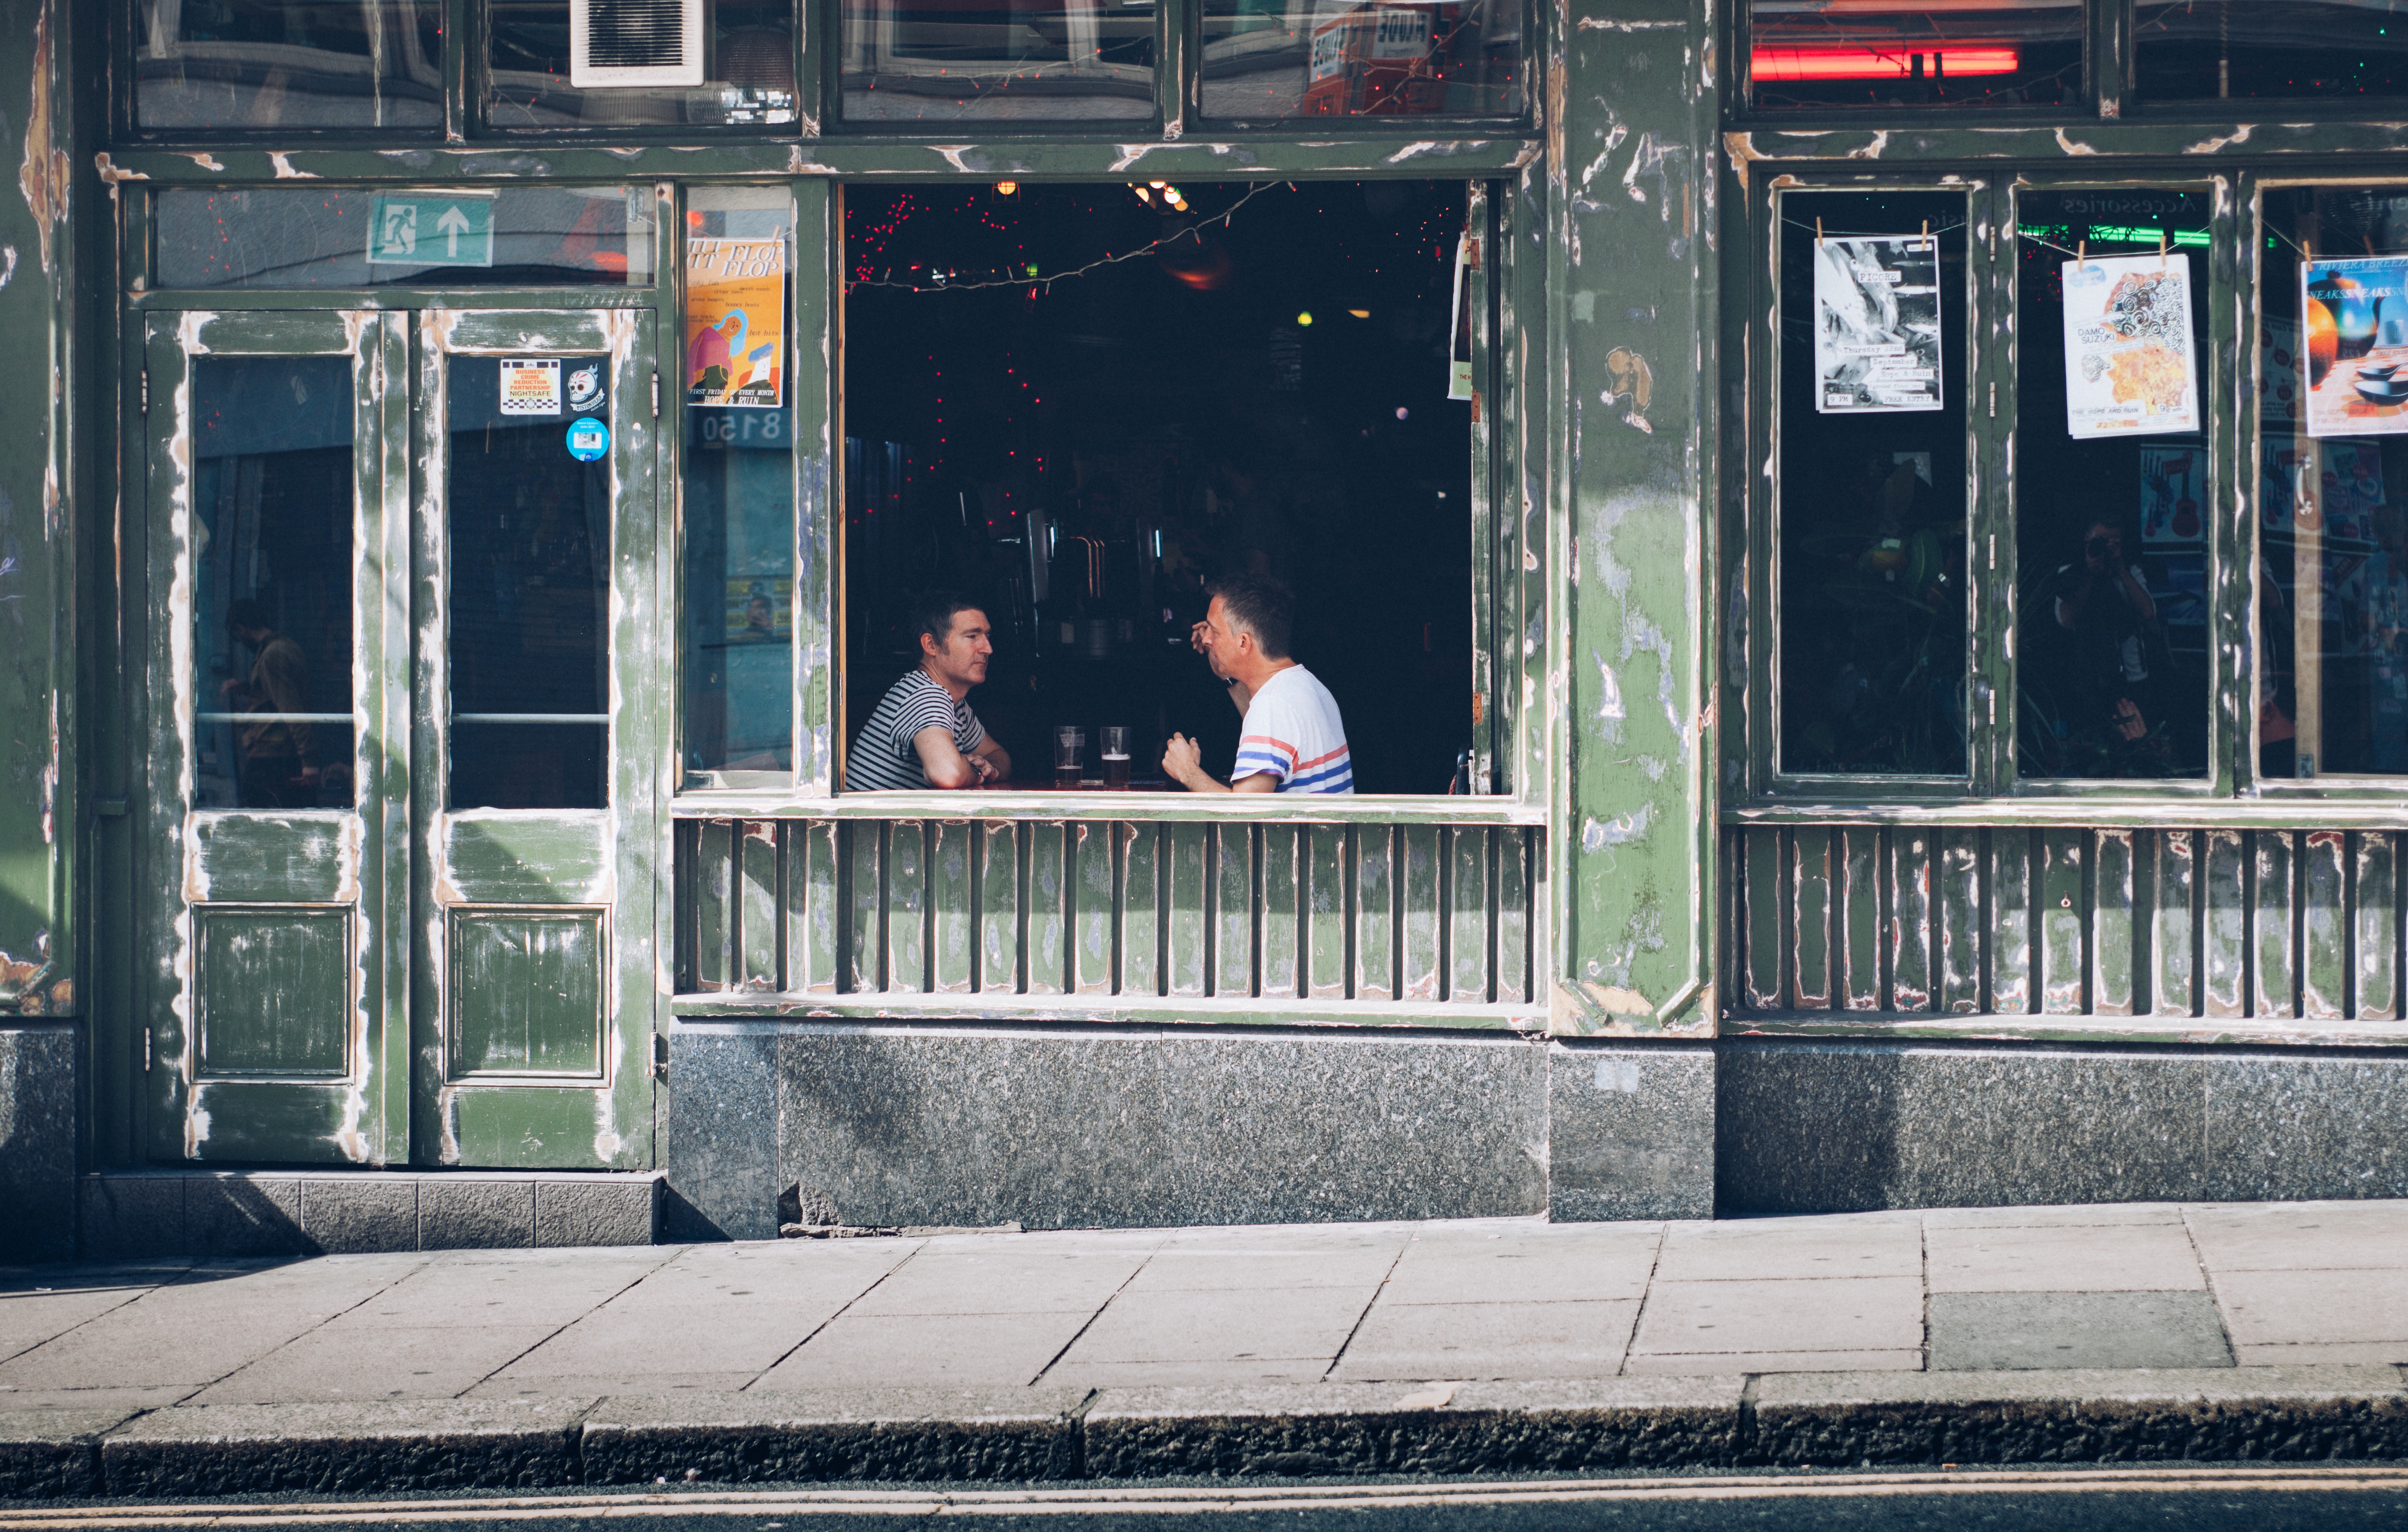
person, road, street, window, urban, wall, bar, color, drink, photograph, urban area